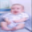
Label: baby